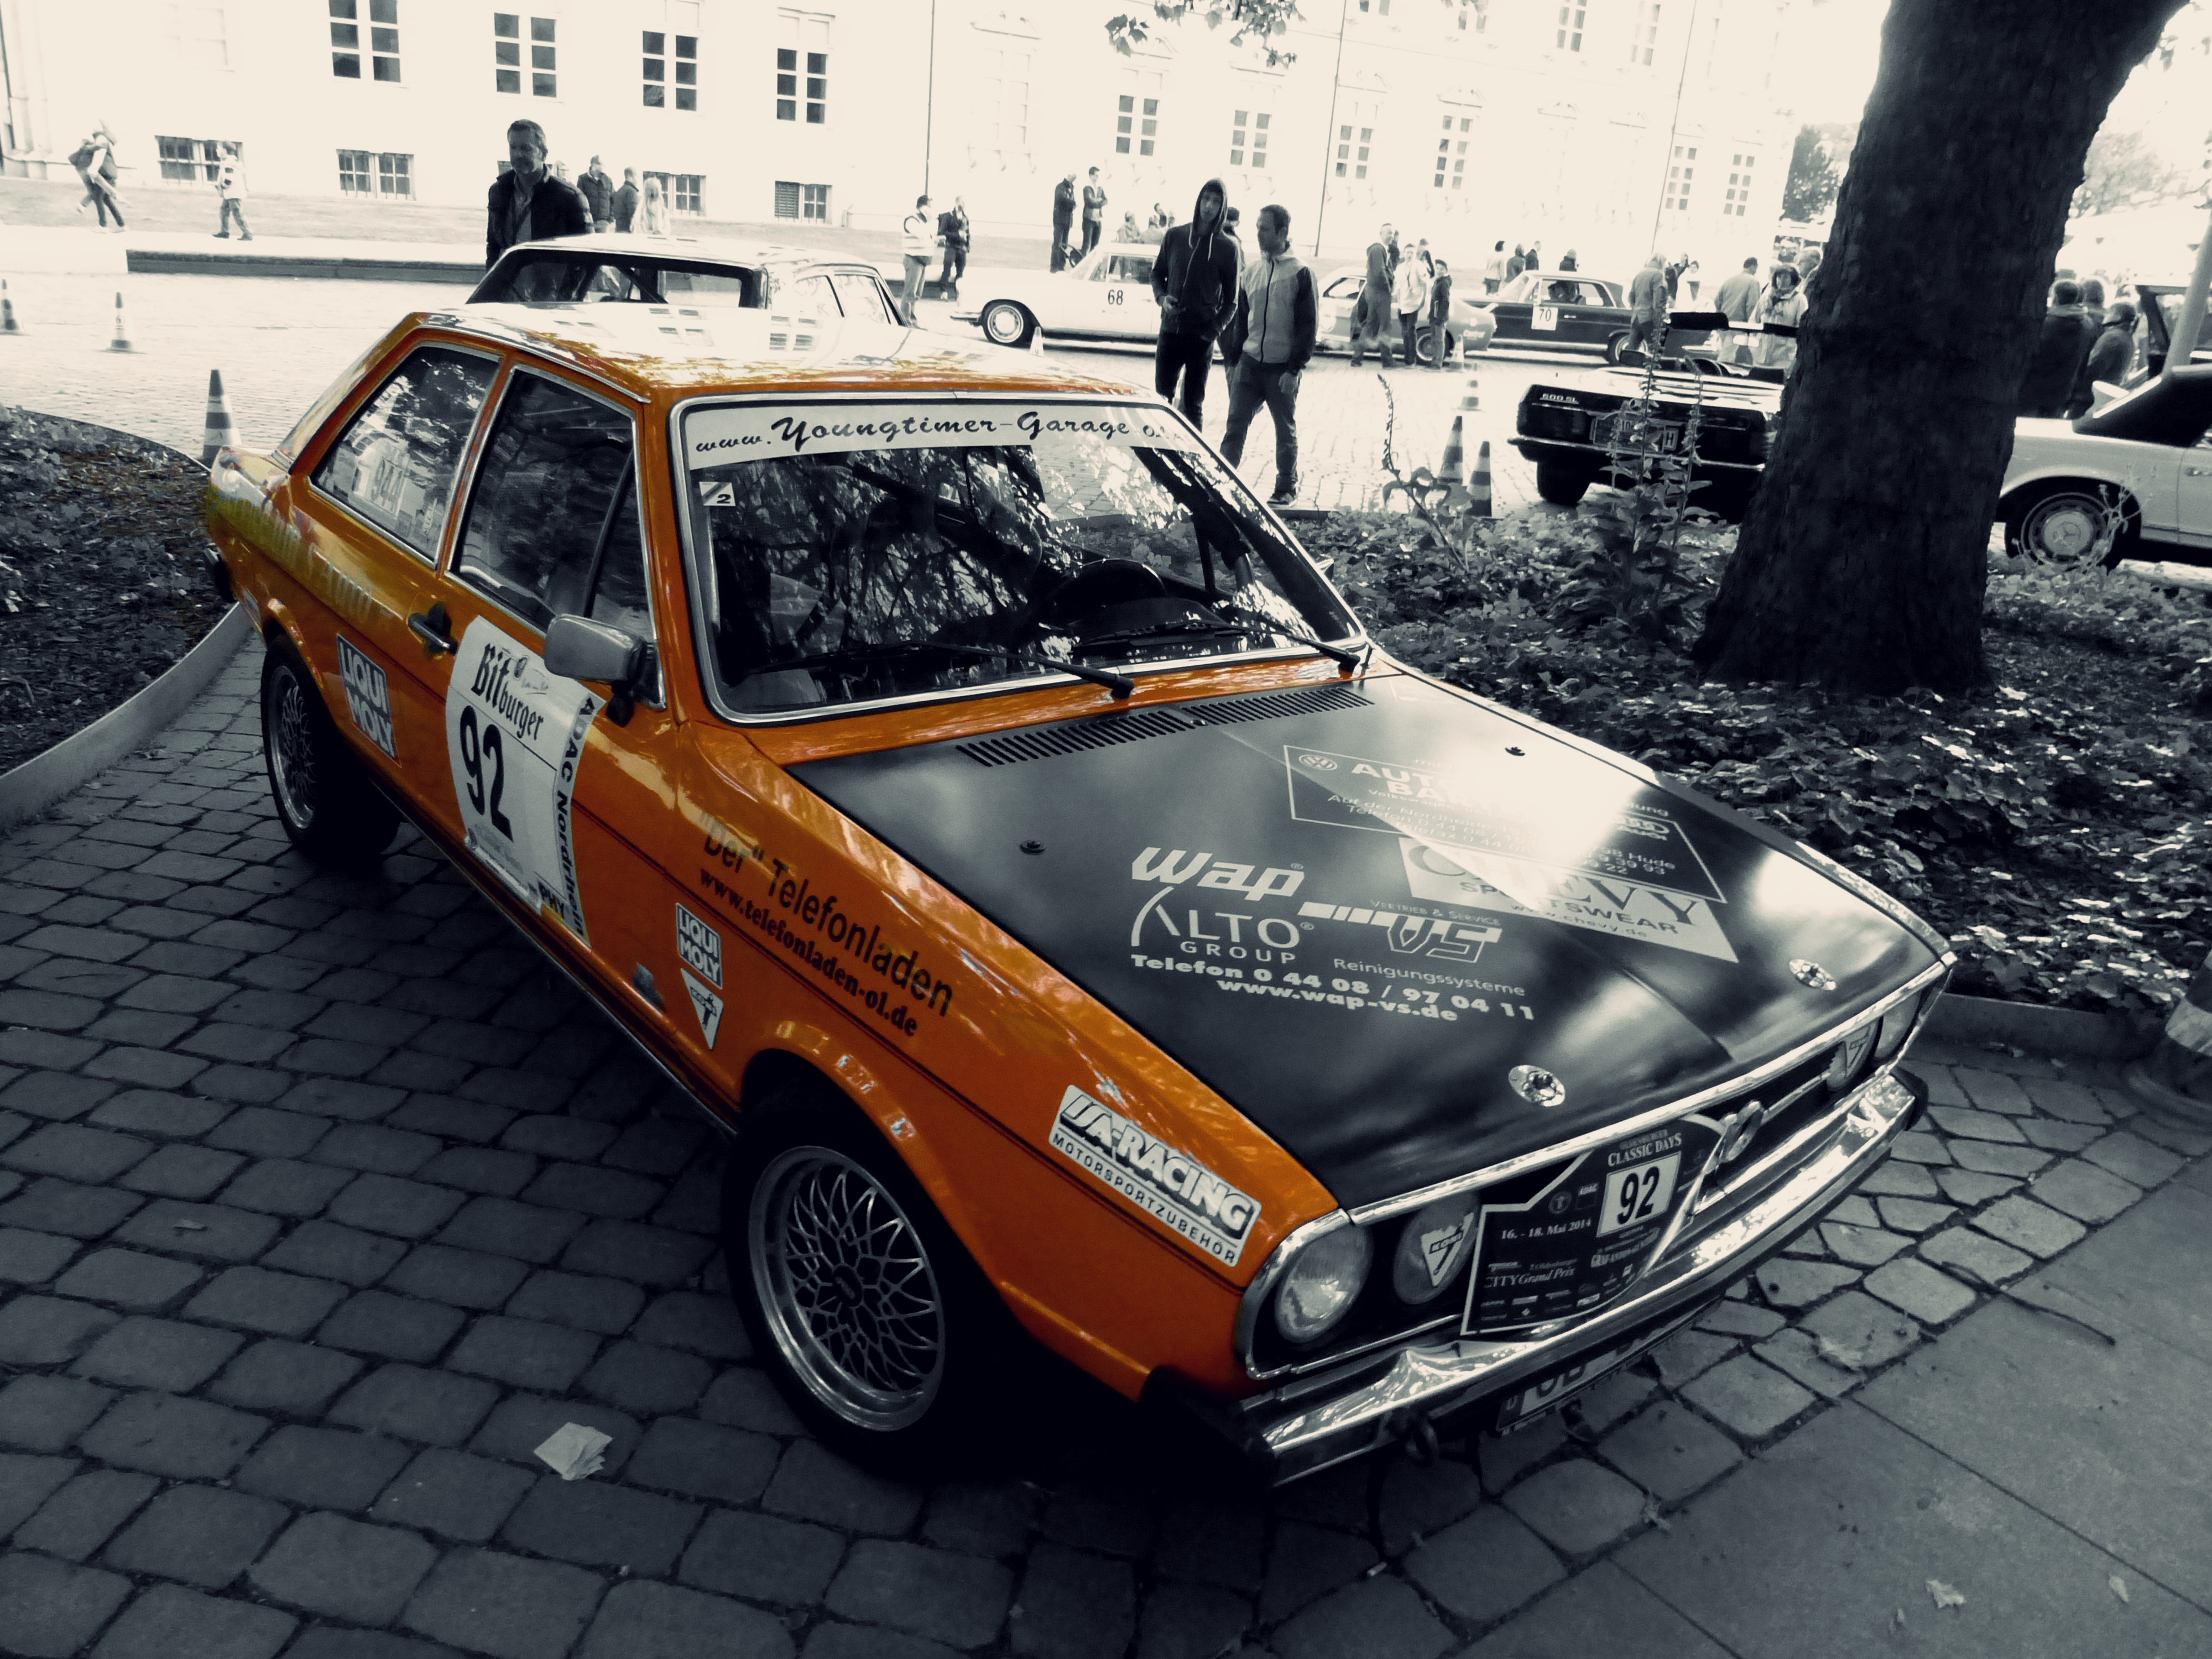
car, vehicle, auto, automotive, sports car, sedan, oldtimer, classic, rally, land vehicle, automobile make, compact car, family car, executive car